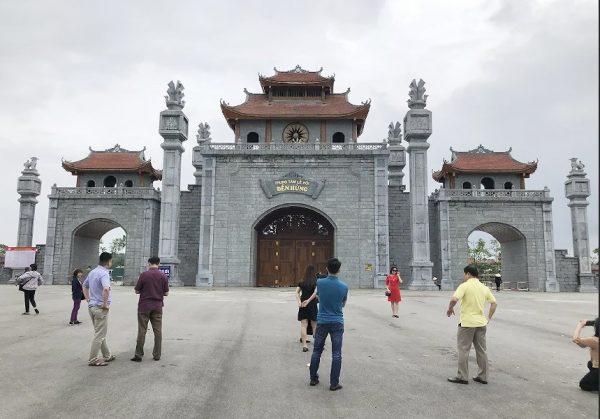
ở trước cổng của khu di tích có nhiều người đang đứng